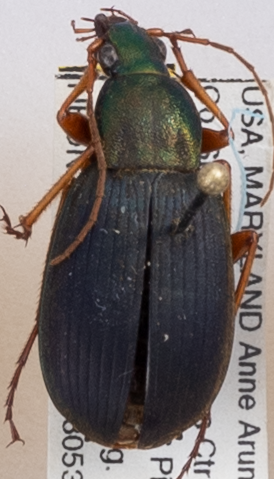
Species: Chlaenius aestivus
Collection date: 2018-05-31
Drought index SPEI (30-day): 1.442
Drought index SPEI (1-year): -0.06
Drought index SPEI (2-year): -0.402